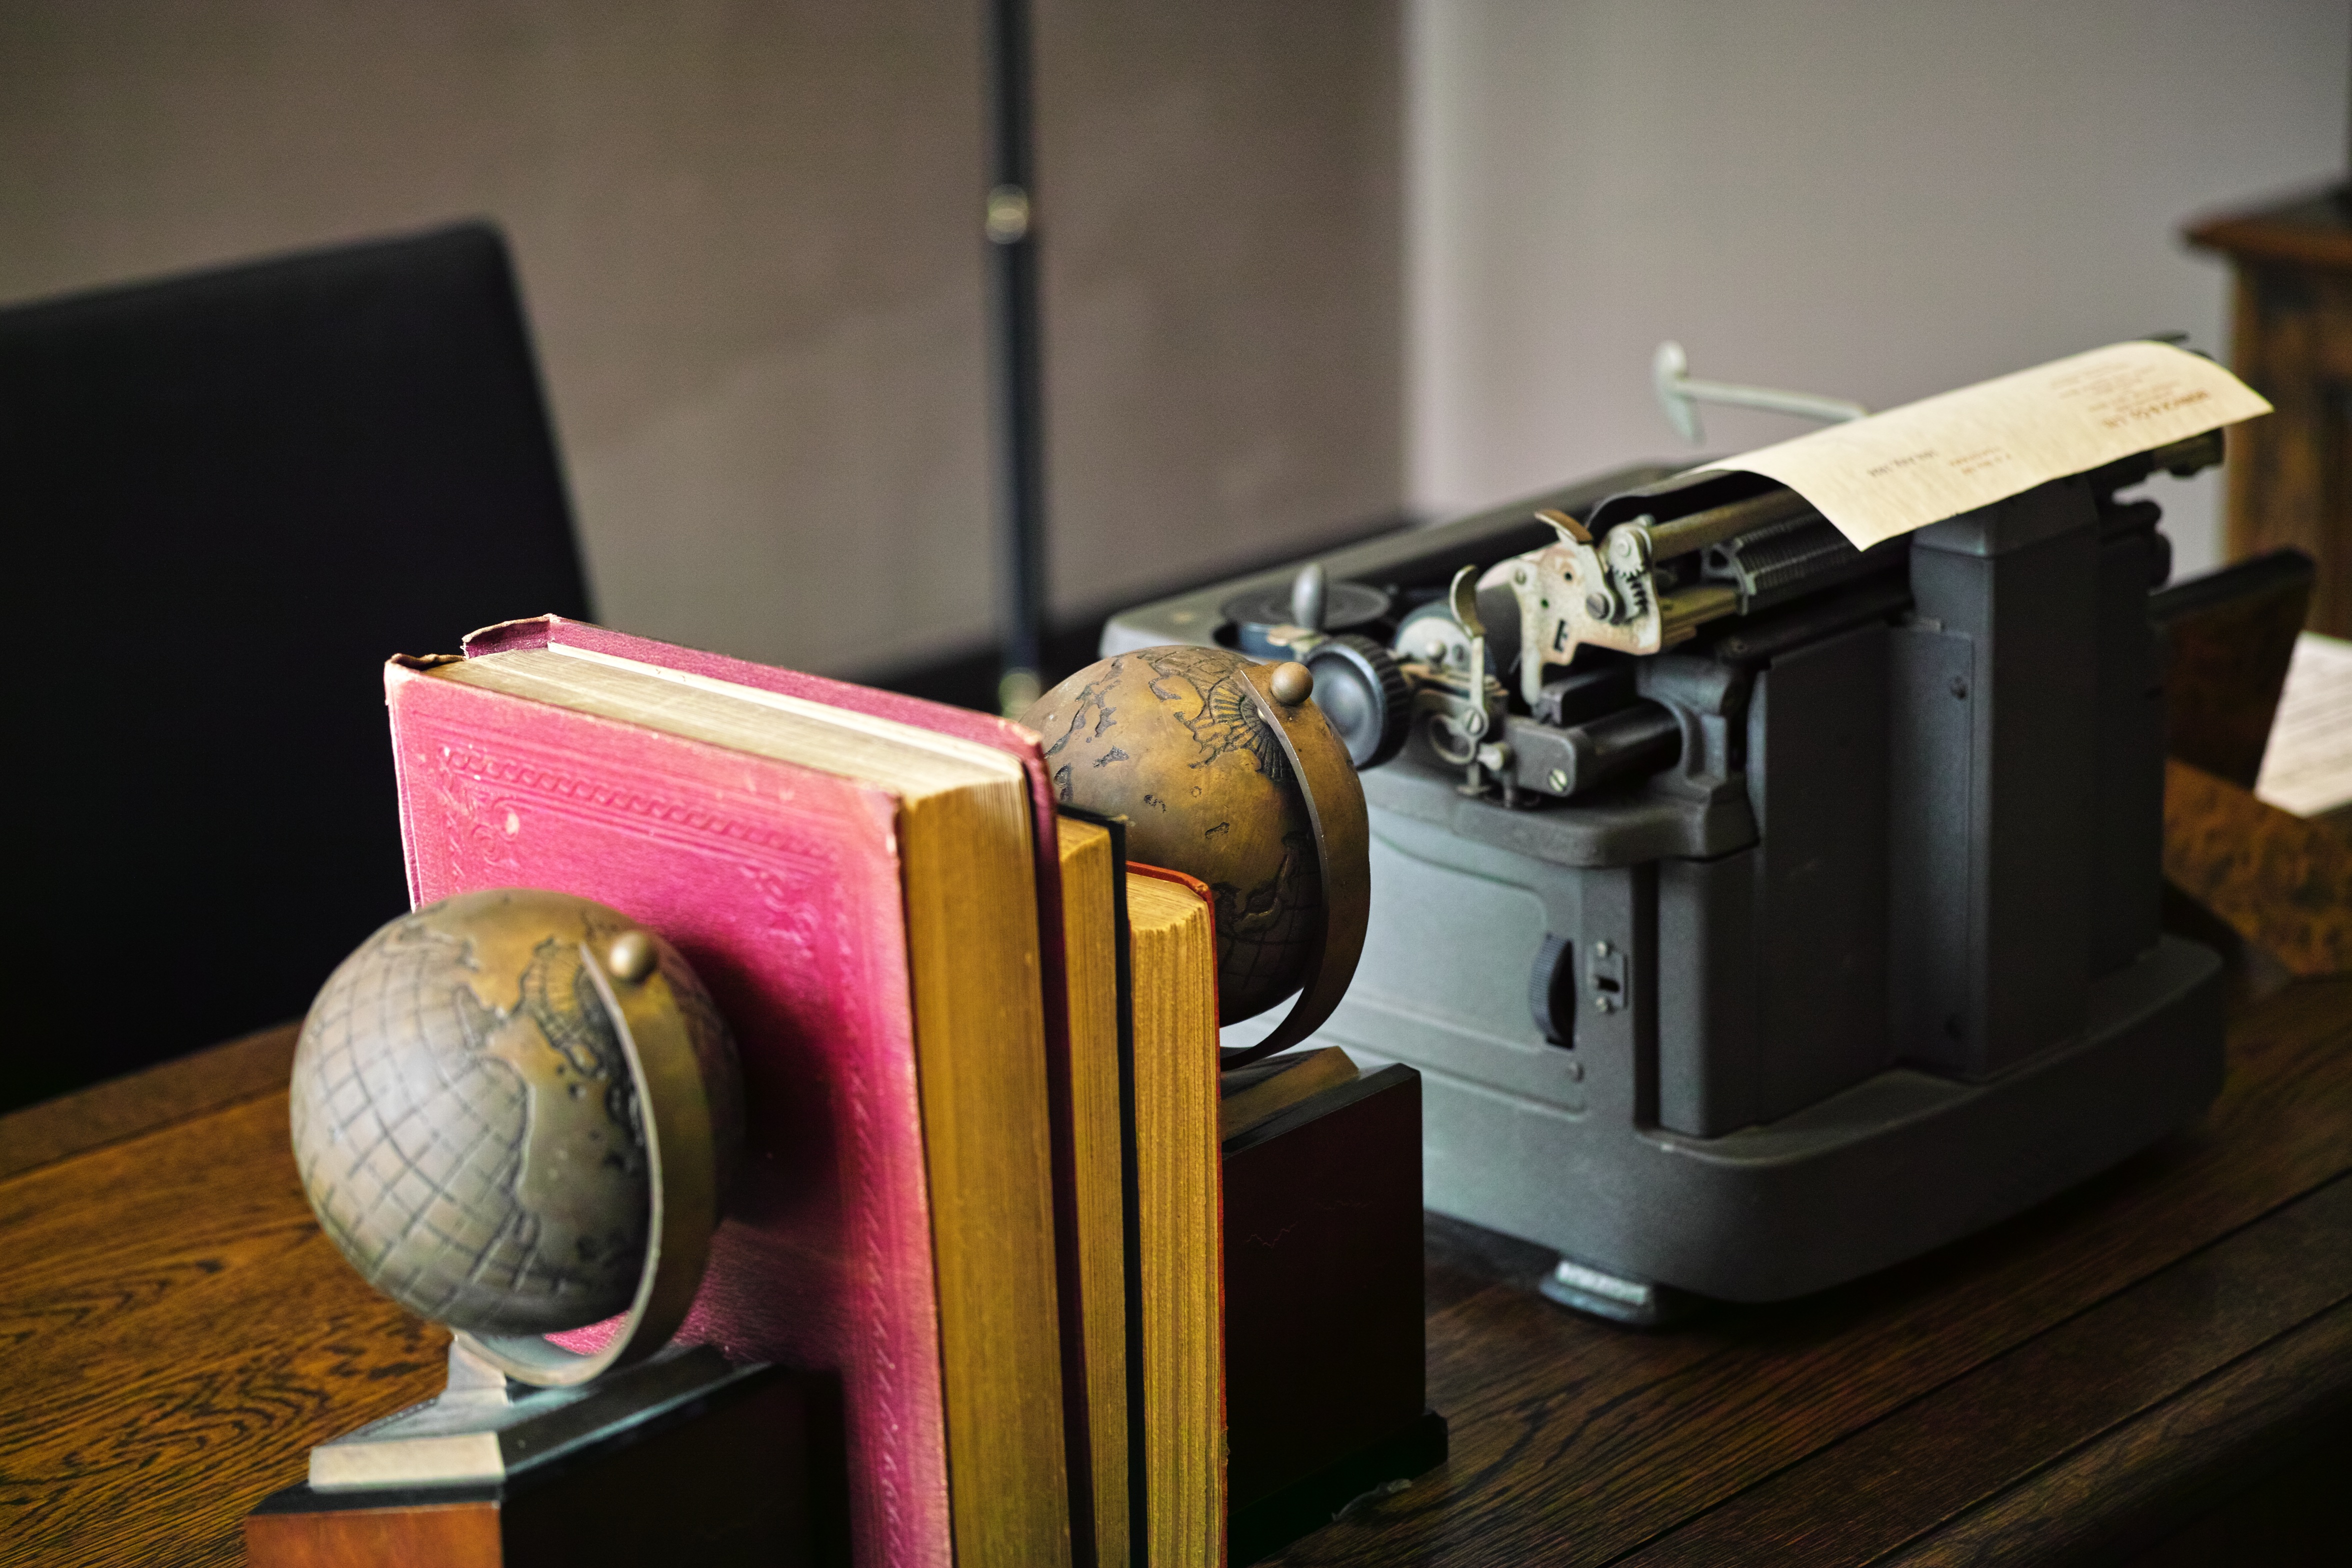
desk, typewriter, office, art, study, workplace, man made object